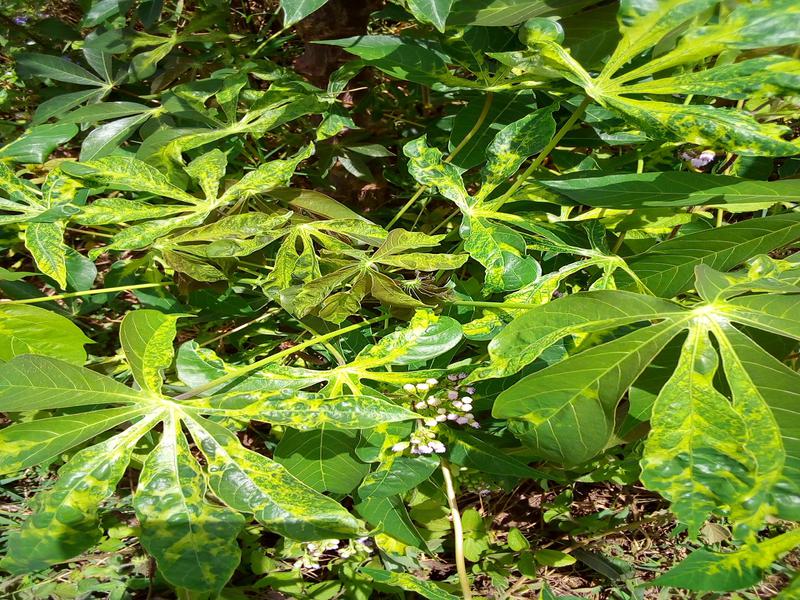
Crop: cassava
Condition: mosaic_disease